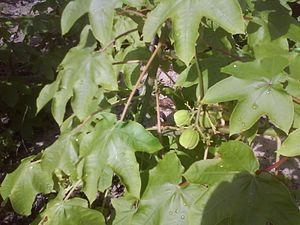
Les feuilles et les fruits de pinhão-bravo, caatinga végétalesGalego: Follas e froitos de pinhão-bravo, planta da caatingaItaliano: Foglie e frutti di pinhão-bravo, caatinga vegetale